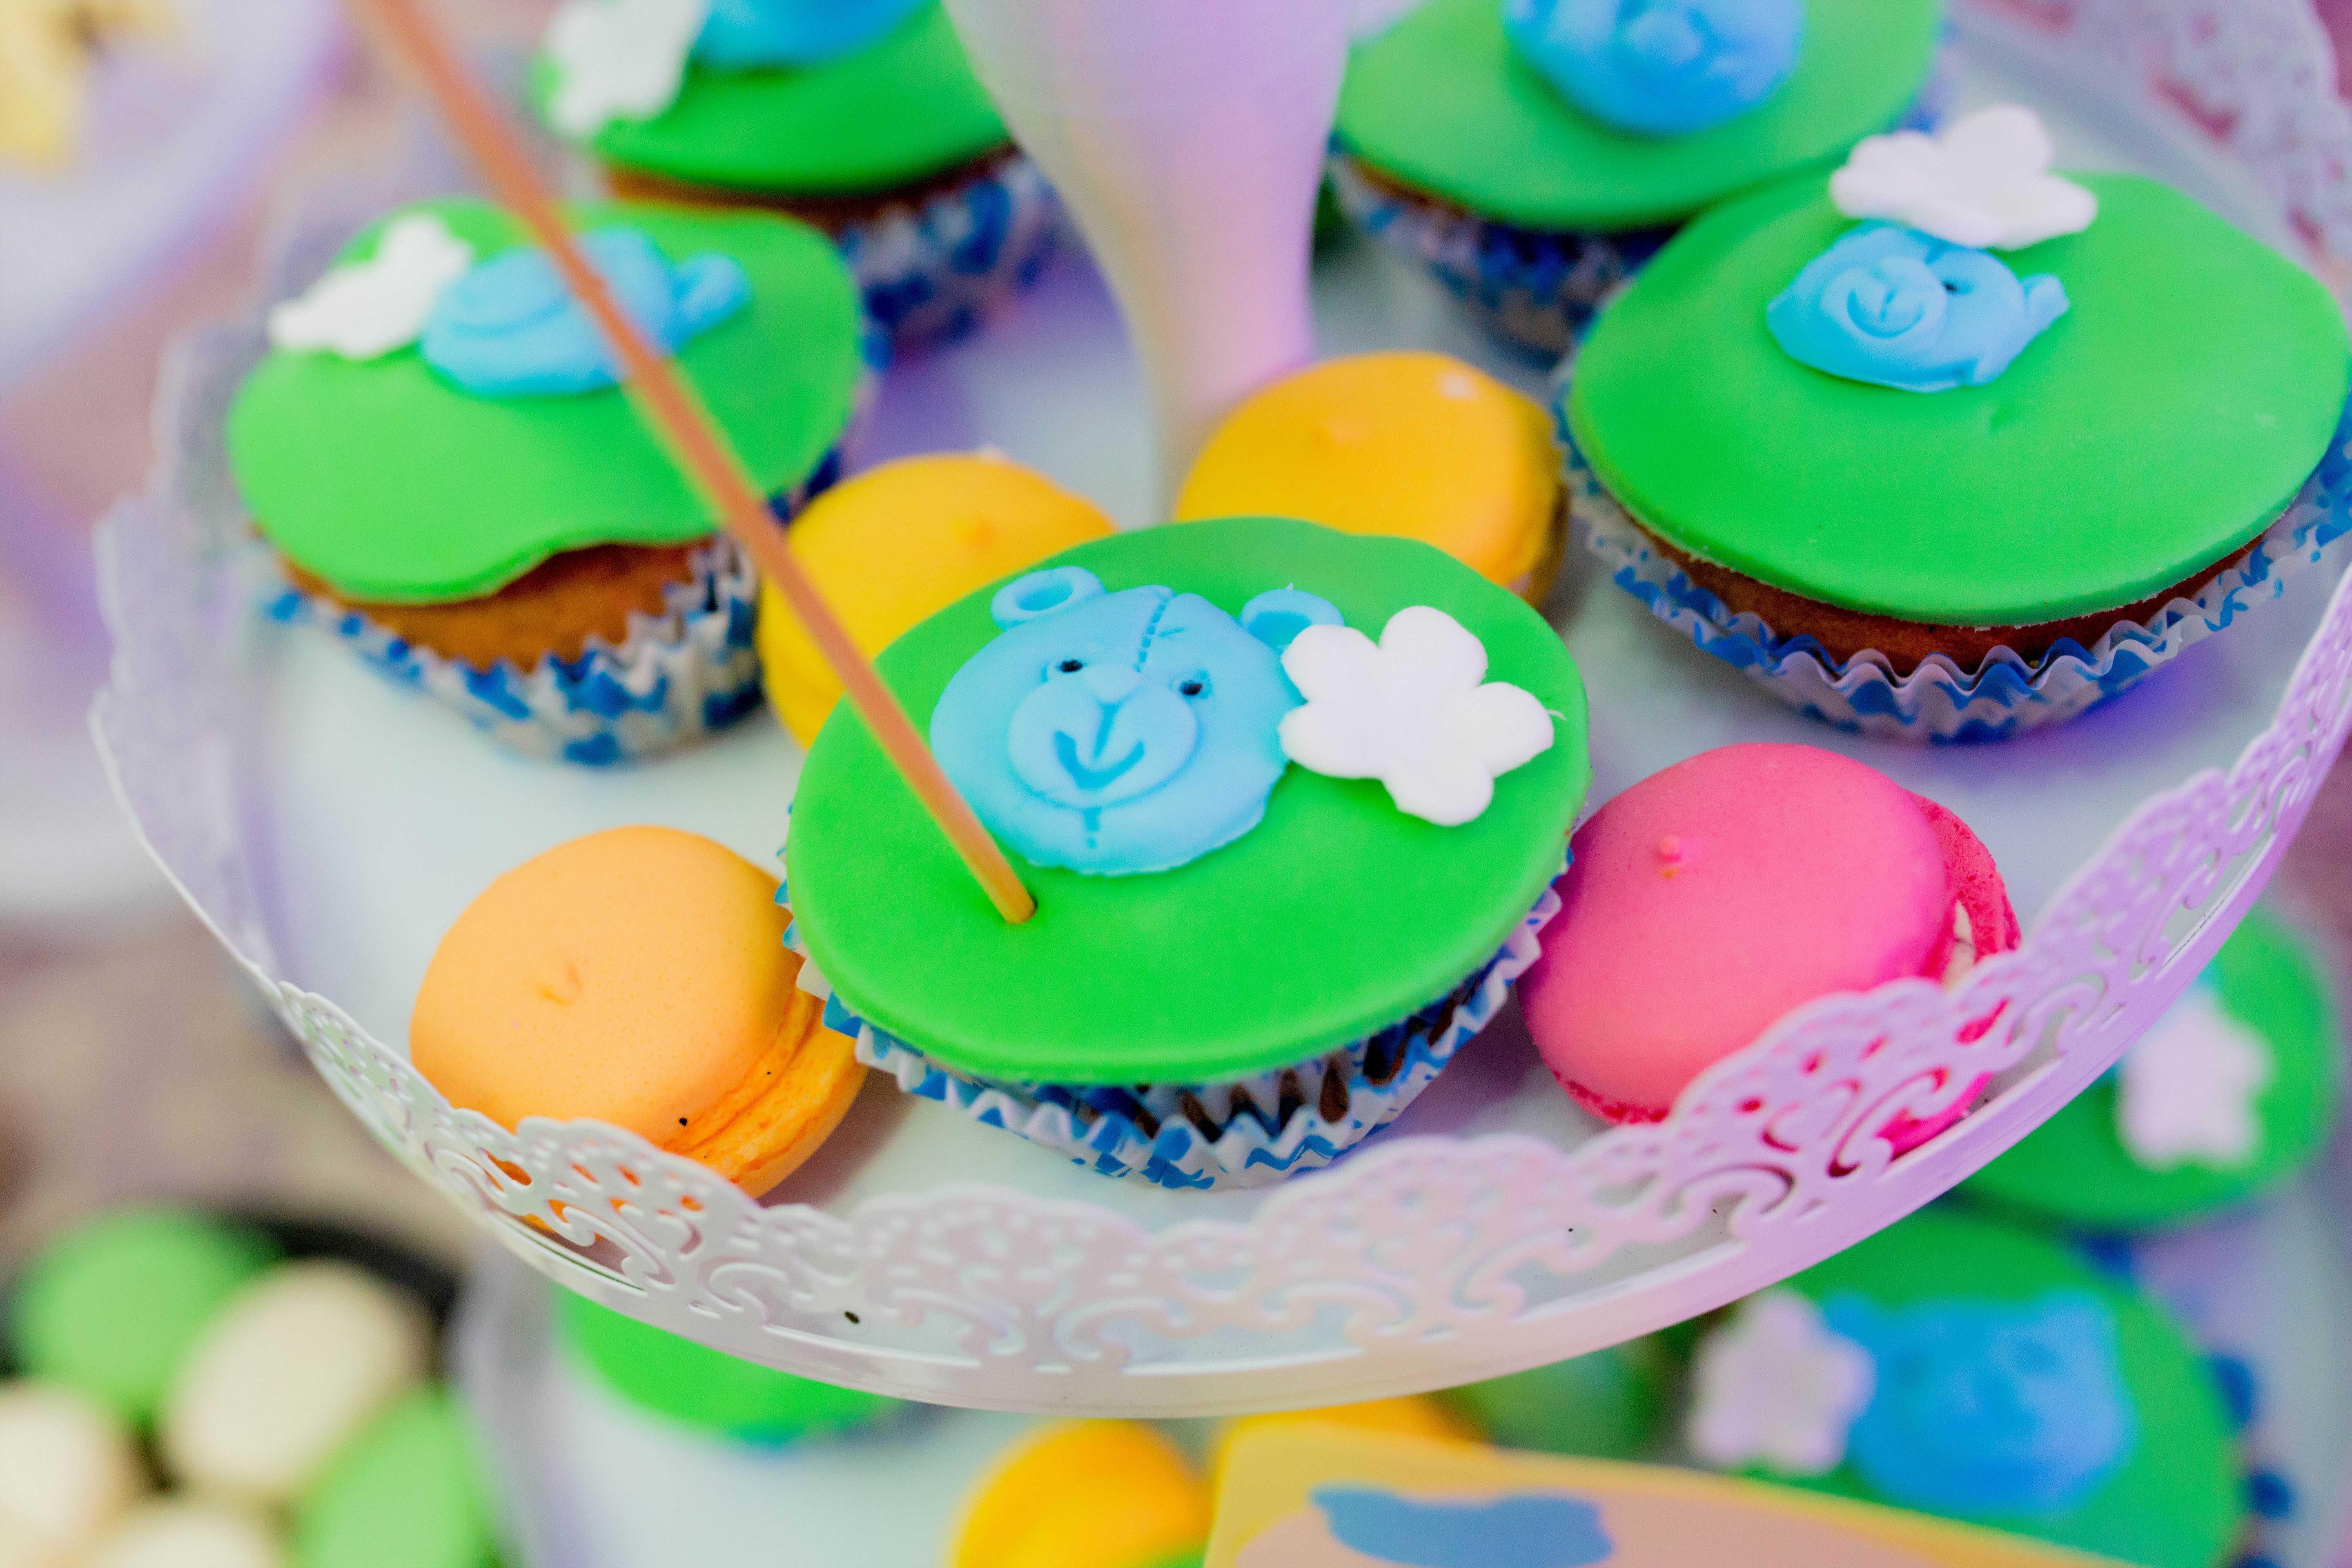
play, sweet, food, color, colorful, cupcake, dessert, wedding, delicious, cake, childhood, birthday cake, muffin, icing, party, fondant, birthday, sweetness, sugar paste, buttercream, cake decorating